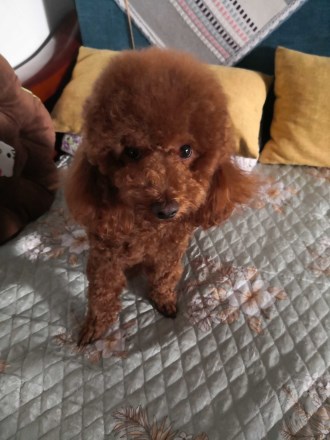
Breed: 7449-n000128-teddy